Sky position (RA, Dec in degrees): 138.698, 5.454
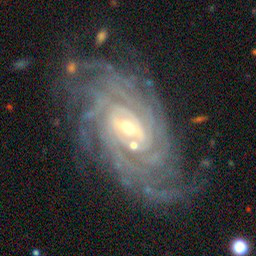
Galaxy morphology: Barred Spiral Galaxies